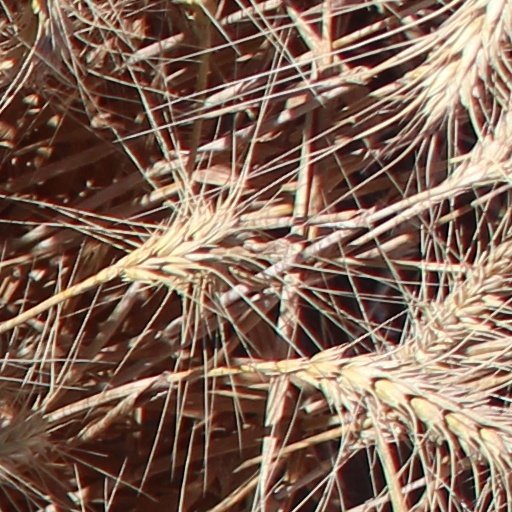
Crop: wheat